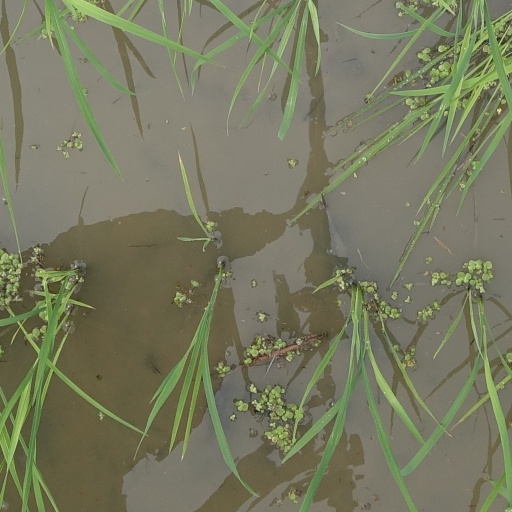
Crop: rice